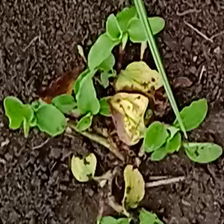
Weed species: Kena_(Commplina_benghalensio)